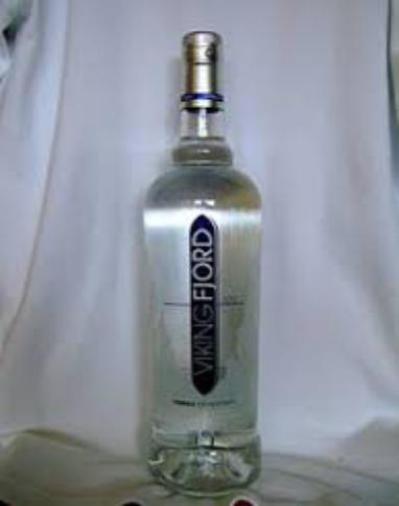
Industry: Food